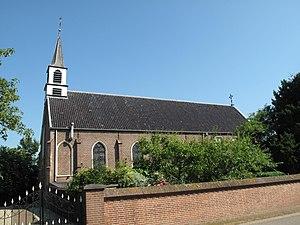
Rumpt est un village appartenant à la commune néerlandaise de West Betuwe, dans la province de Gueldre. Le 1ᵉʳ janvier 2006, le village comptait 892 habitants.